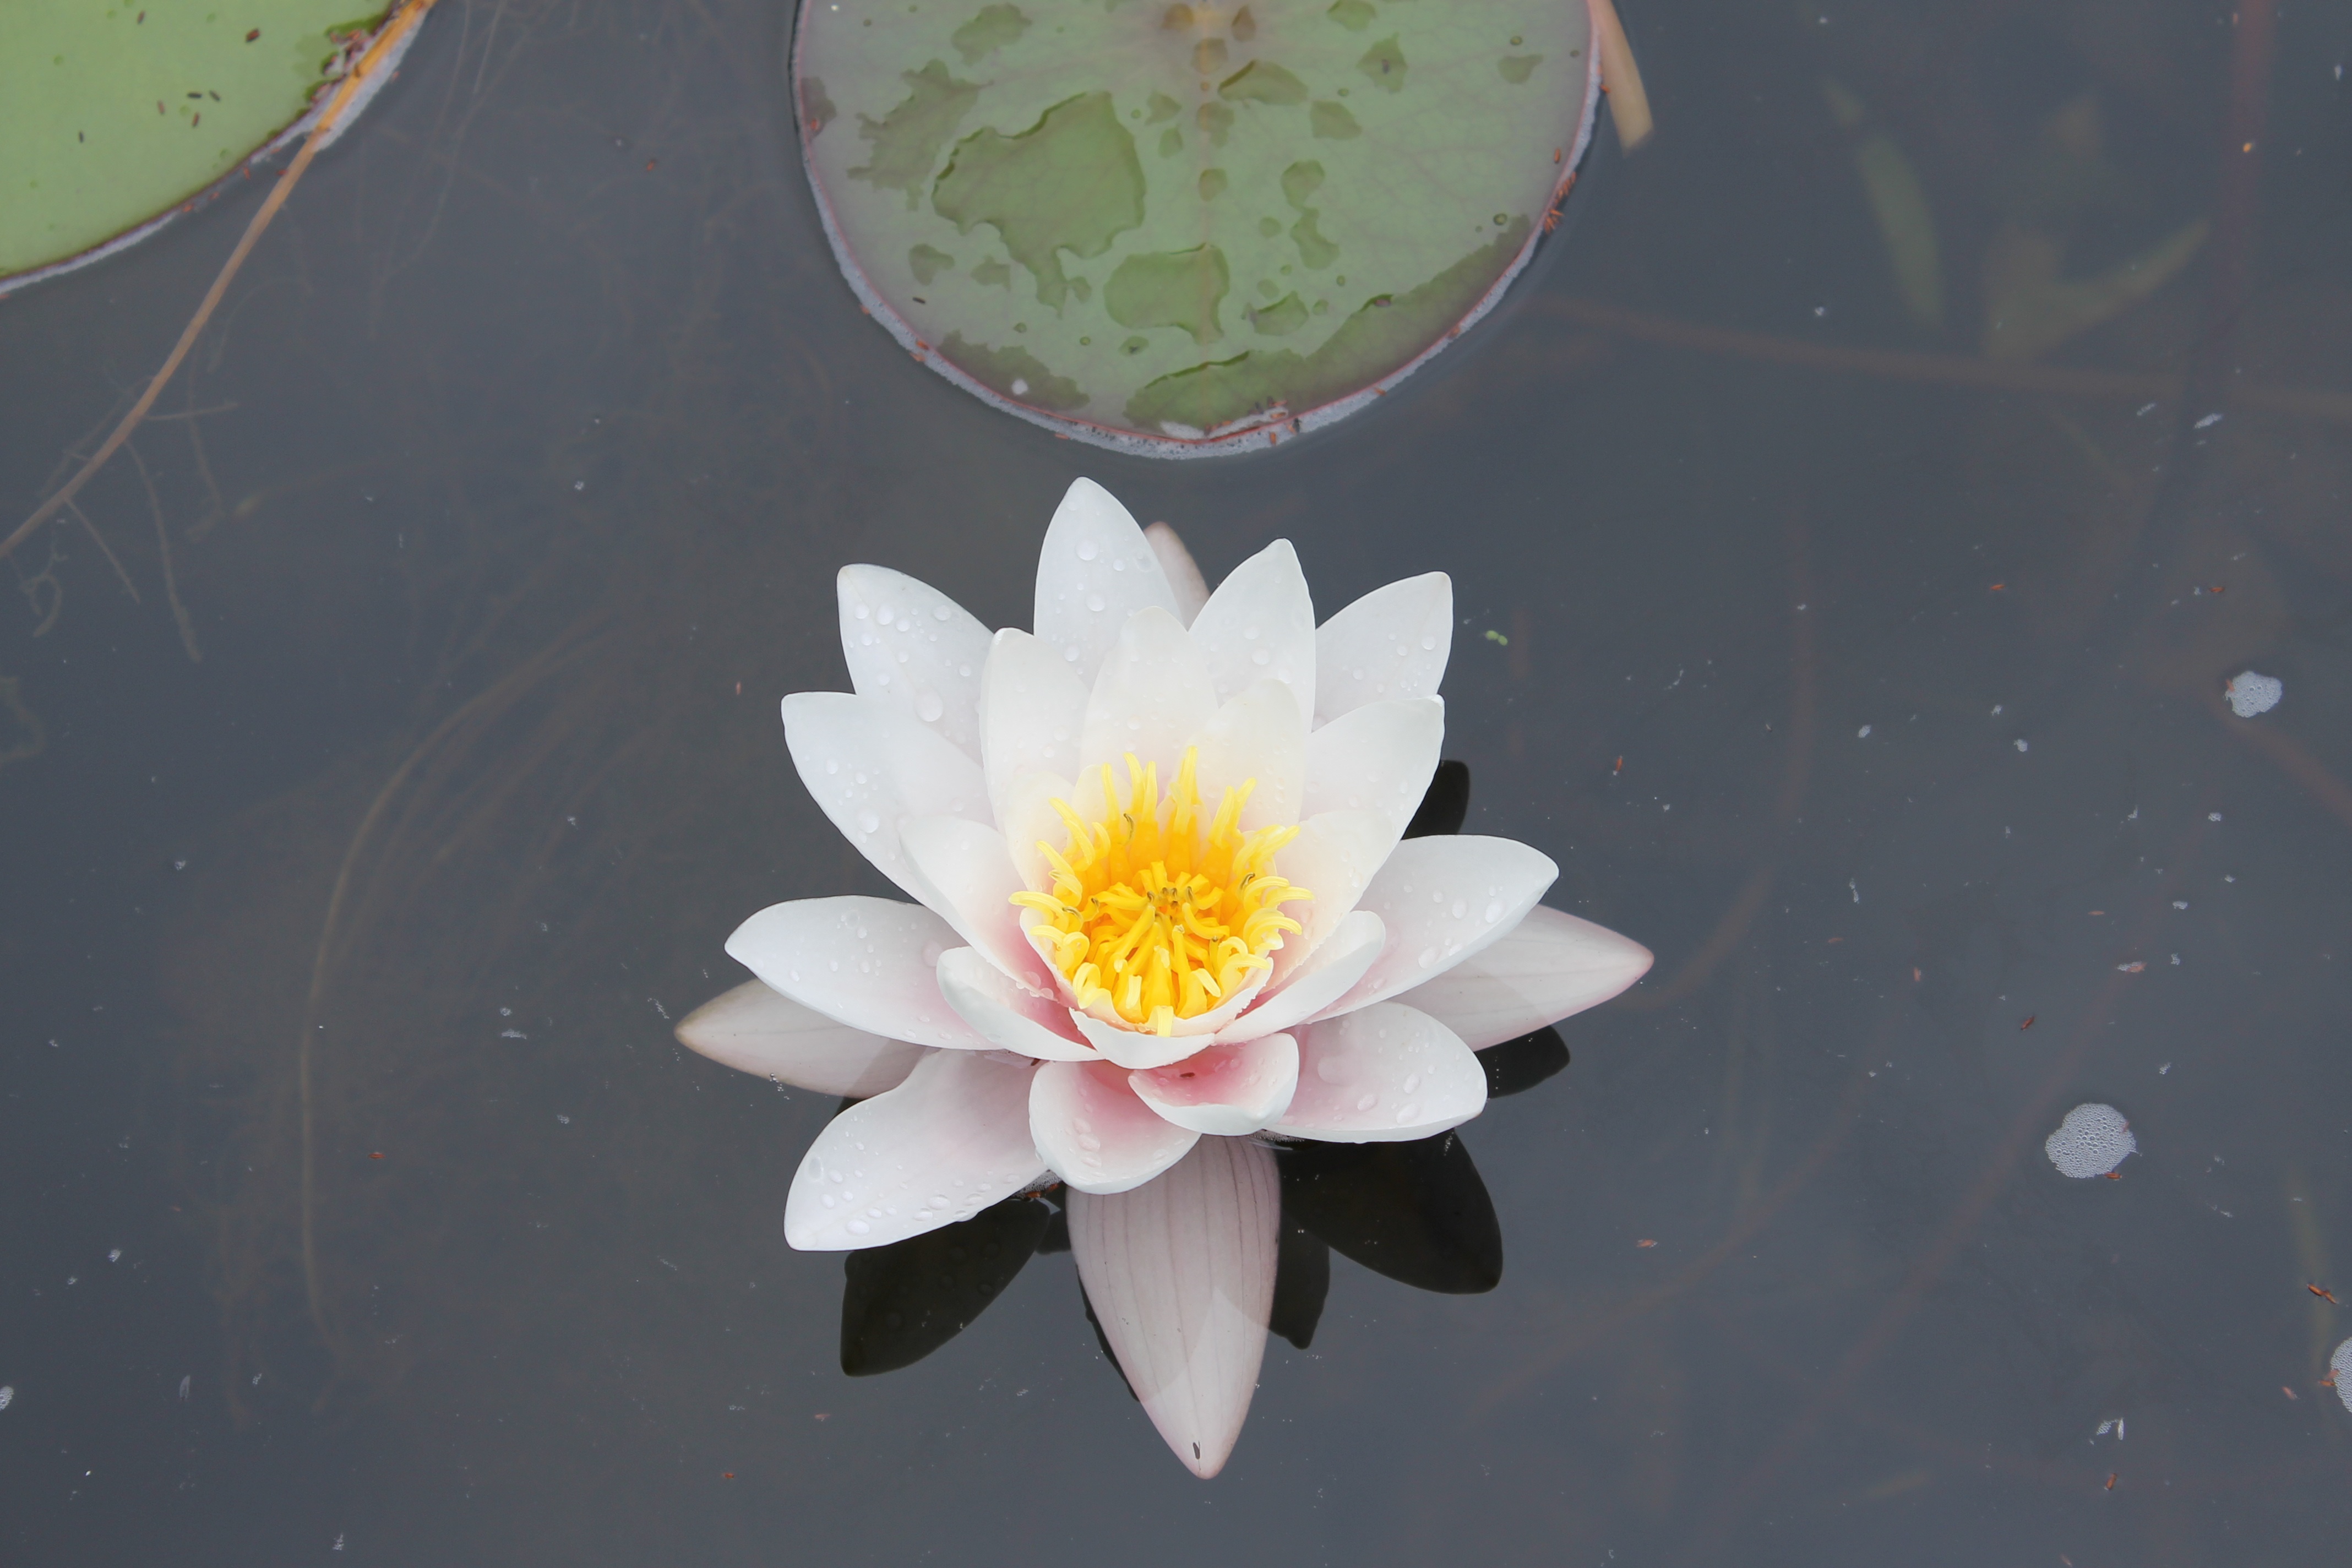
nature, plant, leaf, flower, petal, pond, botany, sacred lotus, aquatic plant, flora, water lily, lotus, macro photography, flowering plant, land plant, lotus family